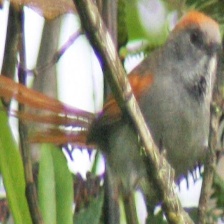
Species: AZARAS SPINETAIL
Scientific name: SYNALLAXIS AZARAE